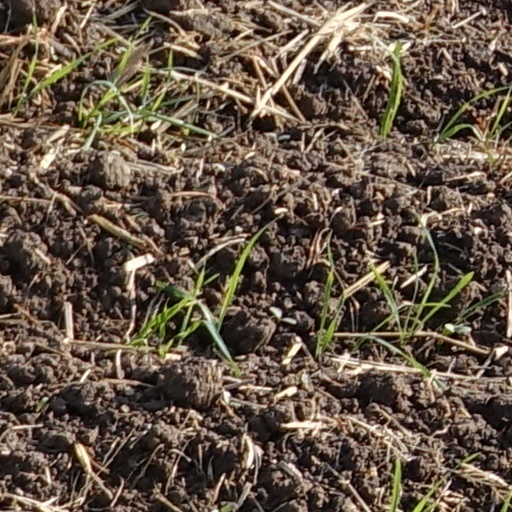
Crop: wheat